Kimball tag

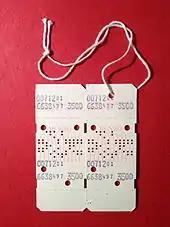
Coded hang tag from 1970.

Sears, Roebuck & Company sponsored the development of a specialized punched card system to track garment inventory, produce timely management reports, and reduce clerical errors. A pilot system was operational in 1952.